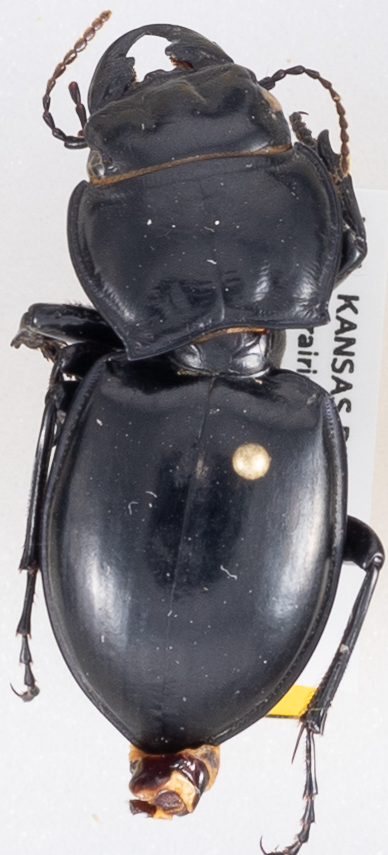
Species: Pasimachus californicus
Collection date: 2019-07-15
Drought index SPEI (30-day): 1.69
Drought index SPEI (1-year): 2.01
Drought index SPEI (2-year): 0.728